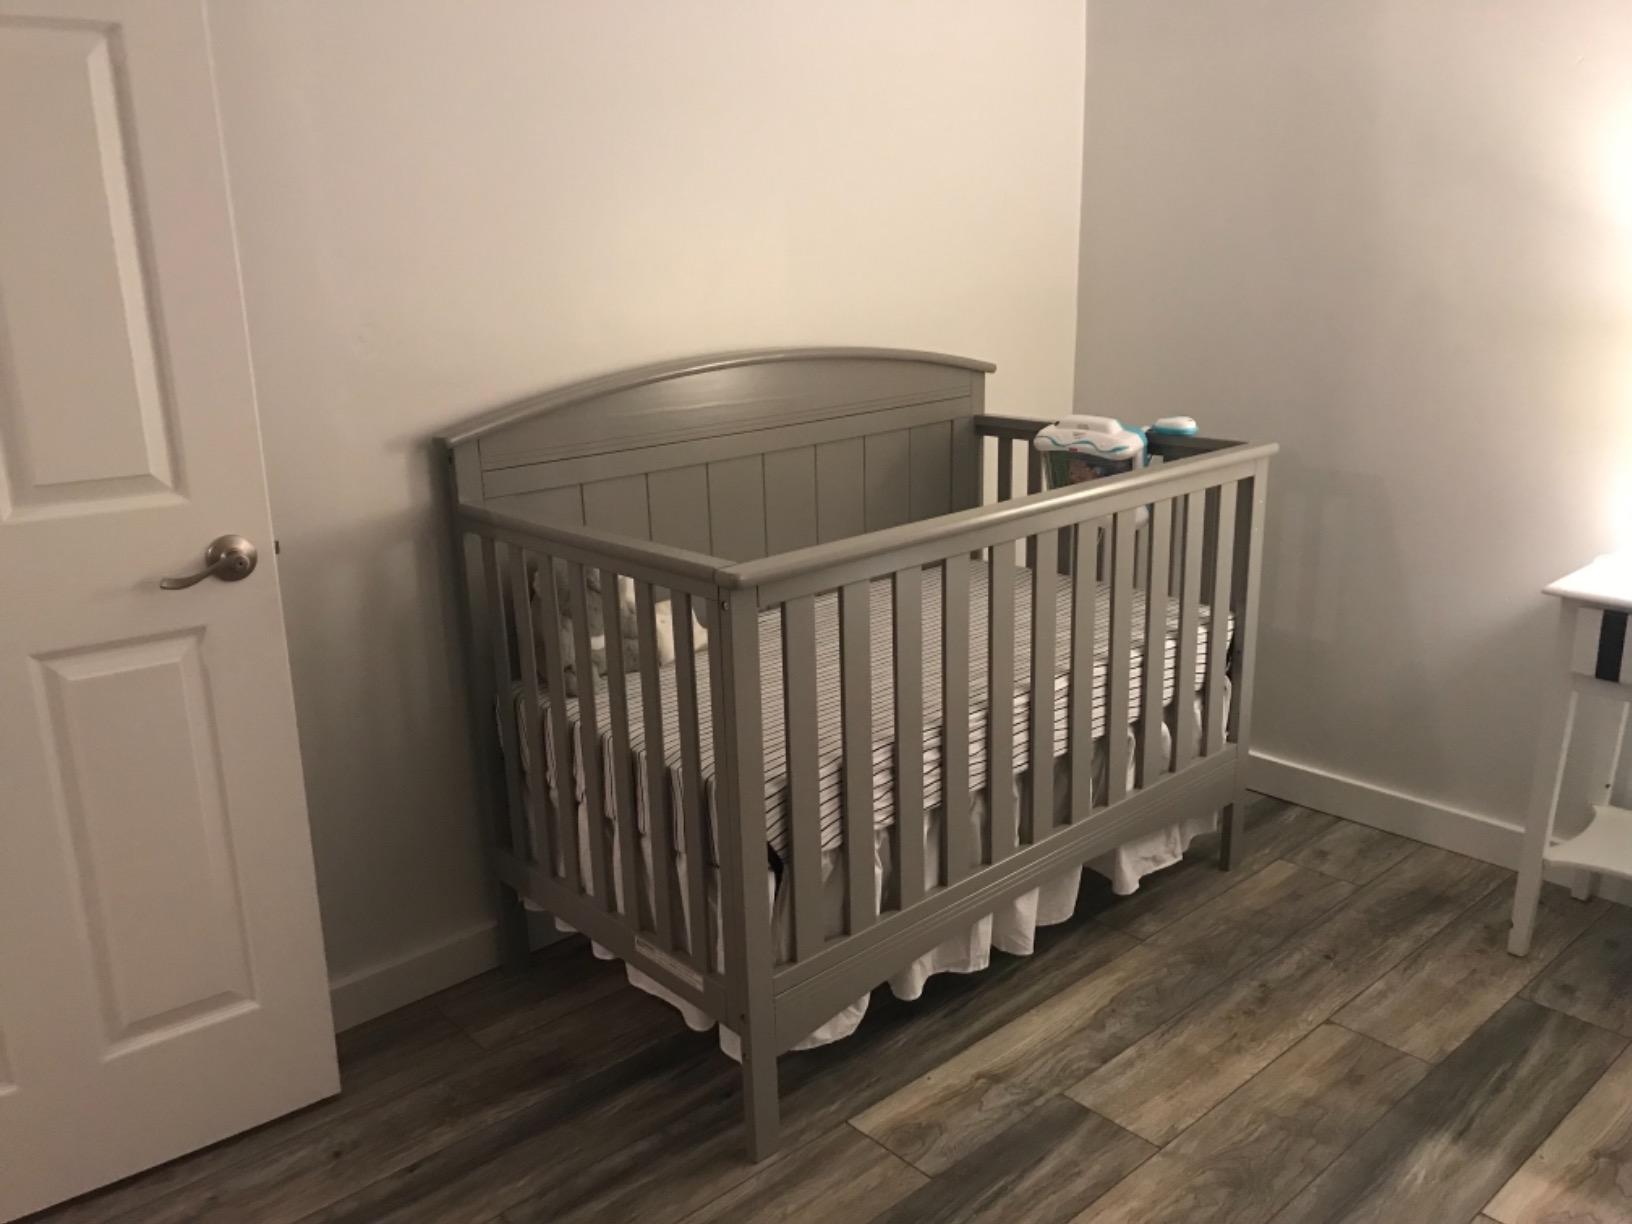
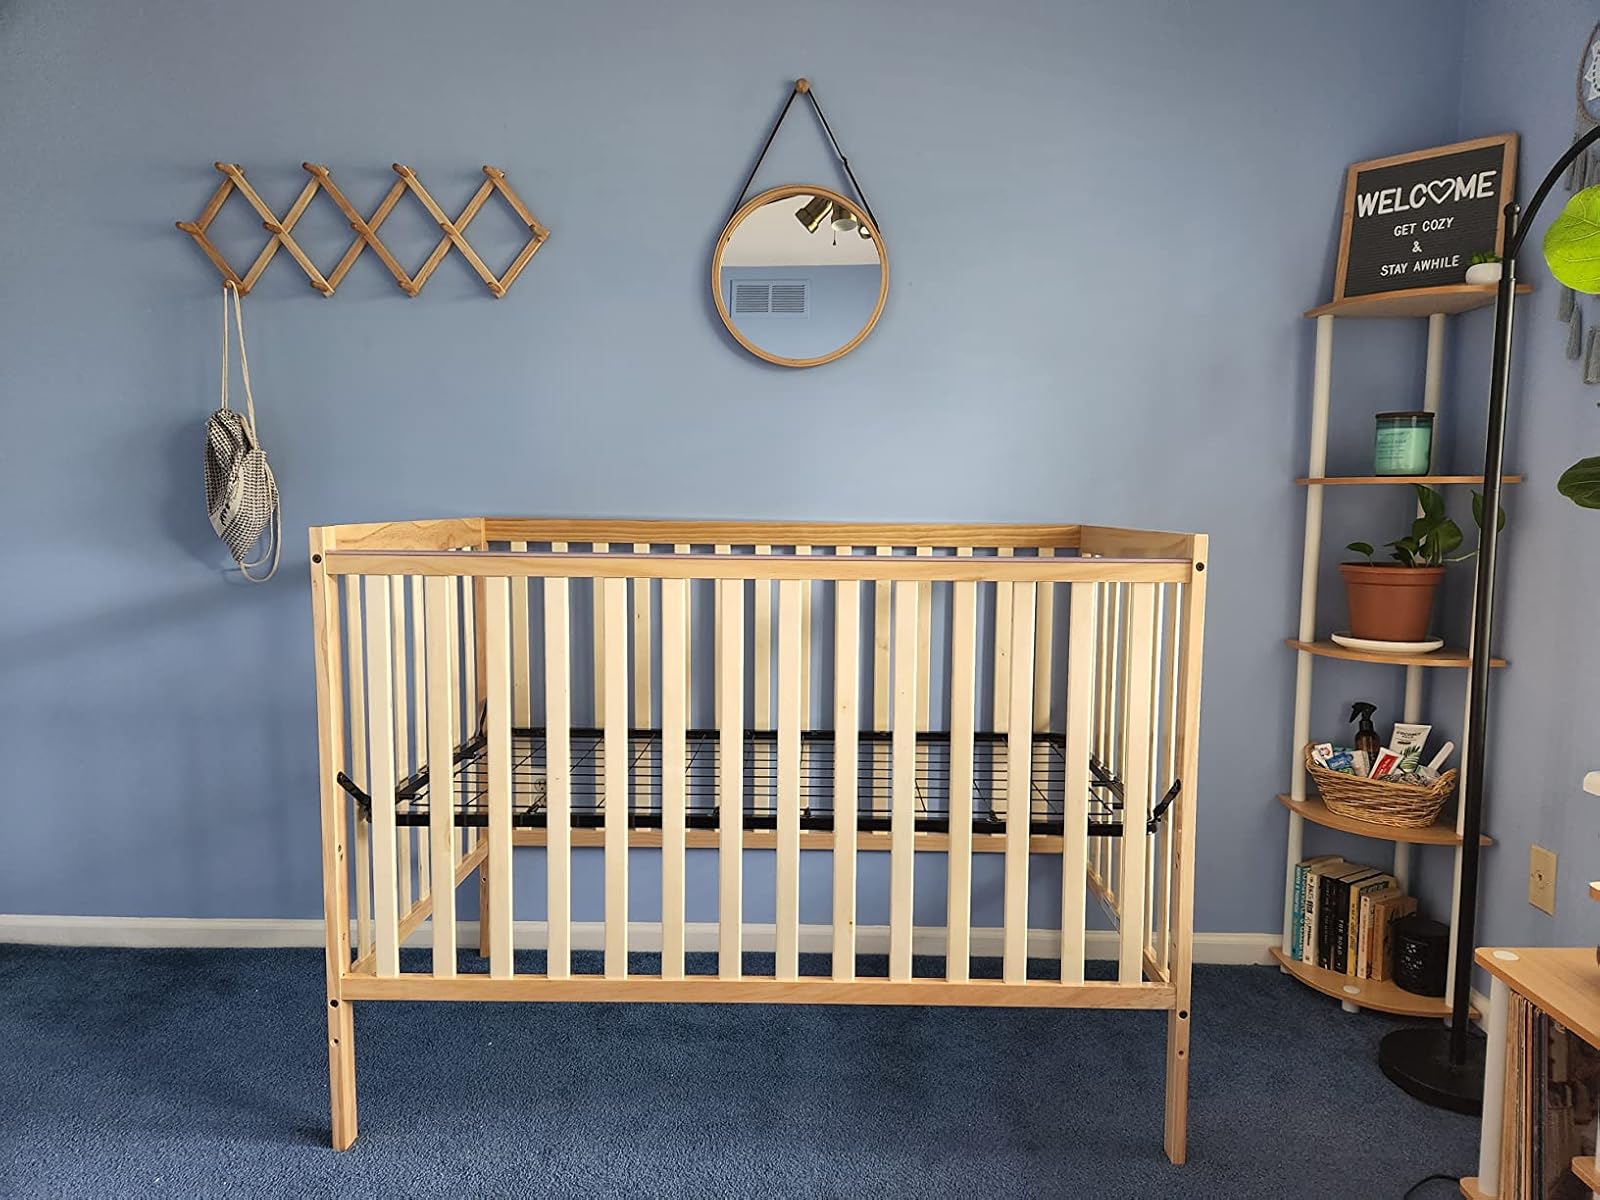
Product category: products_crib
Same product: no